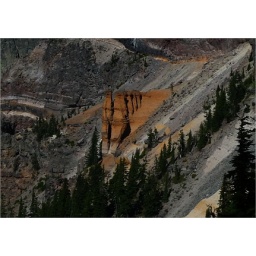
castle in crater lake